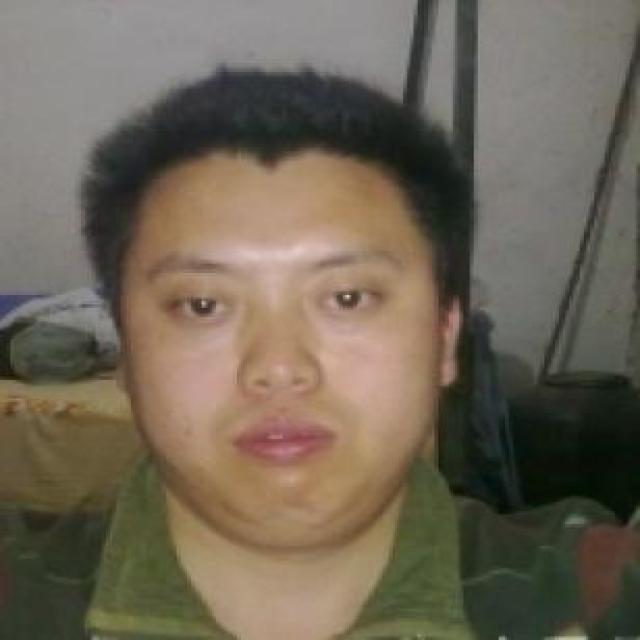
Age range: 21-44